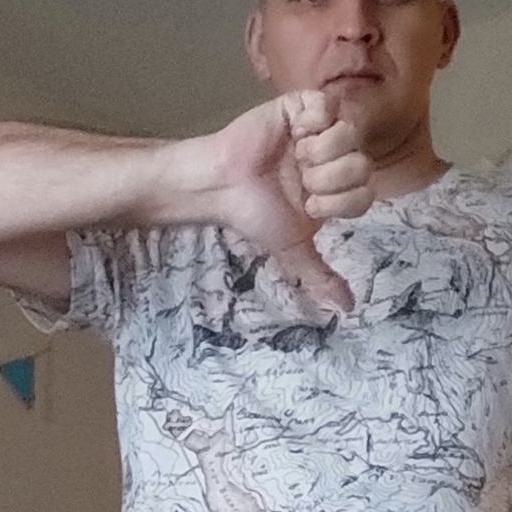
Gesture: dislike